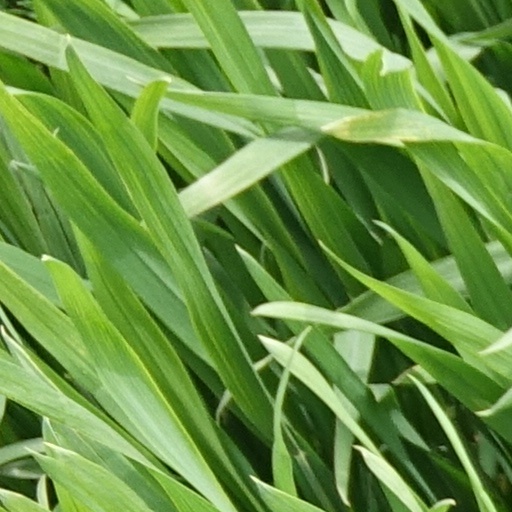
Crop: wheat